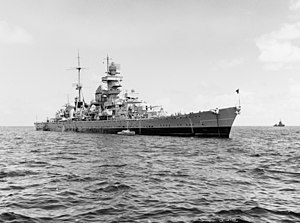
Prinz Eugen
Prinz Eugen juni 1946, opankret ved Bikini-atollen.
Prinz Eugen juni 1946, opankret ved Bikini-atollen.
"Prinz Eugen var en svær tysk krydser bygget på Germania-værftet i Kiel. Kølstrakt 1936 og færdigbygget 1940. Deltog i operation ""Rheinübung"", som endte med sænkningen af dette slagskib i 1941. Overgav sig i Københavns havn maj 1945. Blev sejlet til USA og sænket i a-bombetest i 1946 på Kwajalein-atollen.